Purdue Boilermakers baseball

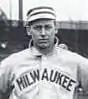
Clyde Goodwin, the program's first Major League Baseball player

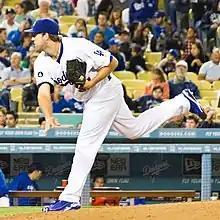
Josh Lindblom, who played for the program from 2007 to 2008

In the 2012 Major League Baseball Draft, a program-record seven Purdue players were selected: C Kevin Plawecki by the New York Mets (1st round), 3B Cameron Perkins by the Philadelphia Phillies (6th round), P Nick Wittgren by the Miami Marlins (9th round), P Lance Breedlove by the Pittsburgh Pirates (23rd round), 2B Eric Charles by the San Diego Padres (29th round), OF Barrett Serrato by the Texas Rangers (30th round), and P Brad Schreiber by the Minnesota Twins (40th round). P Blake Mascarello signed with the Phillies as an undrafted free agent. Mascarello, along with six of the seven draftees (all but Schreiber) signed professional contracts.